Access control

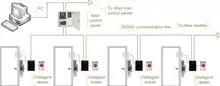
Access control system using serial main controller and intelligent readers

2. Serial main and sub-controllers. All door hardware is connected to sub-controllers (a.k.a. door controllers or door interfaces). Sub-controllers usually do not make access decisions, and instead forward all requests to the main controllers. Main controllers usually support from 16 to 32 sub-controllers.